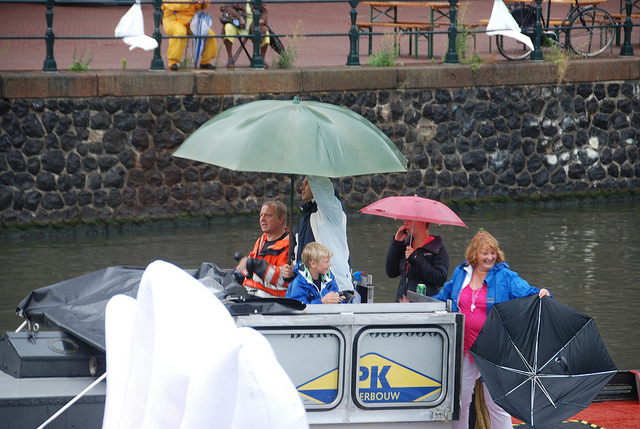
A family board a boat on a rainy day.

A group of people riding on the back of a boat.

The people in the boat are holding three umbrellas.

People on a boat in a muddy river hold various umbrellas.